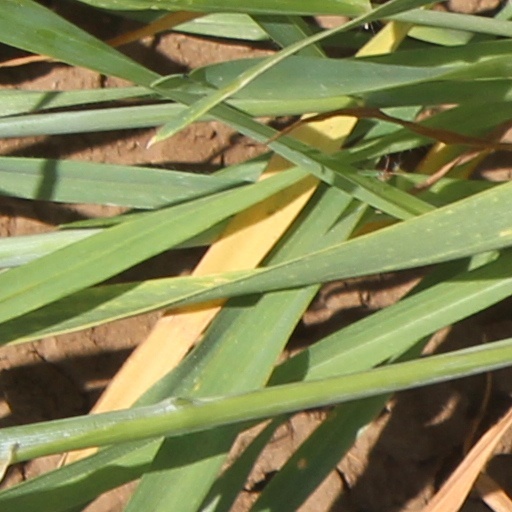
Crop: wheat